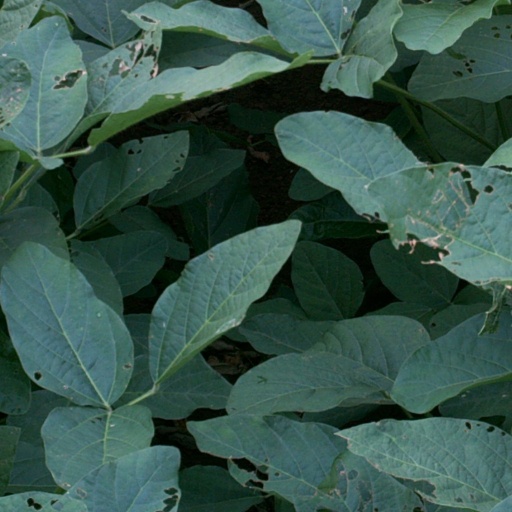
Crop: soybean